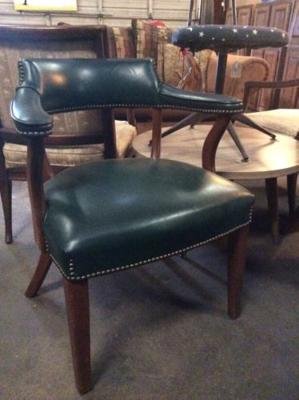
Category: chair